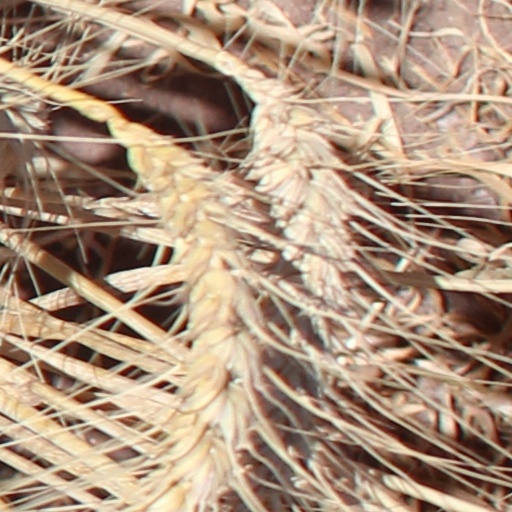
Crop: wheat